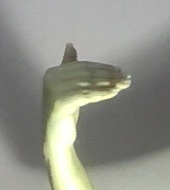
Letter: khaa